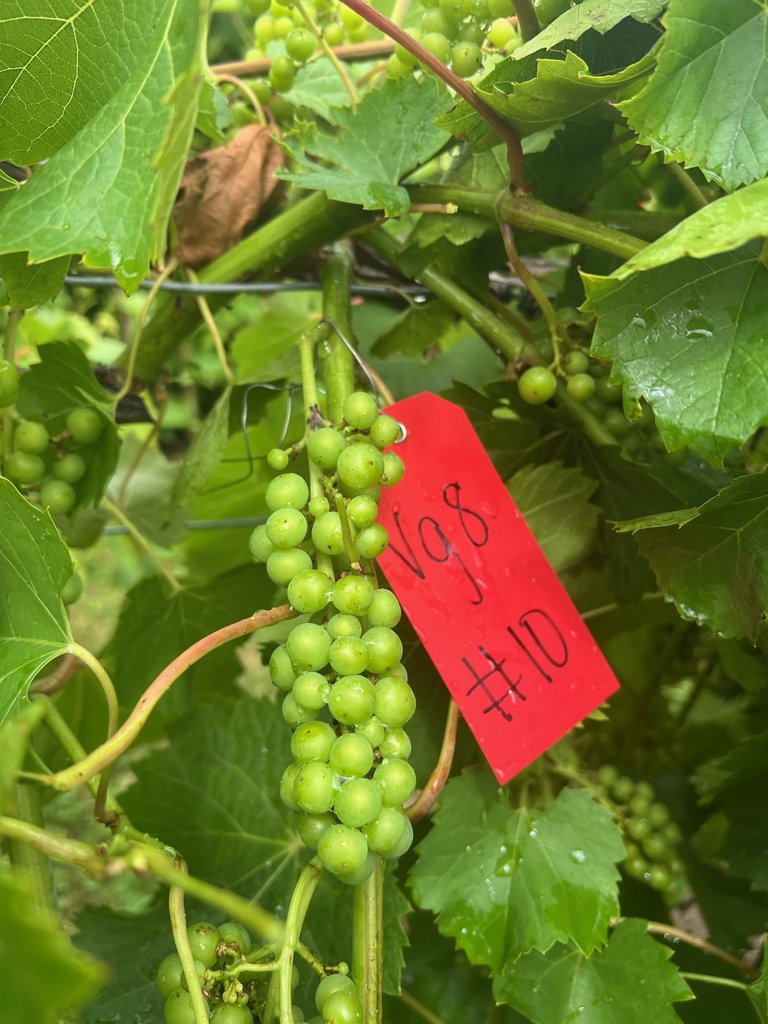
Berries visible: 119
Grape clusters: 6